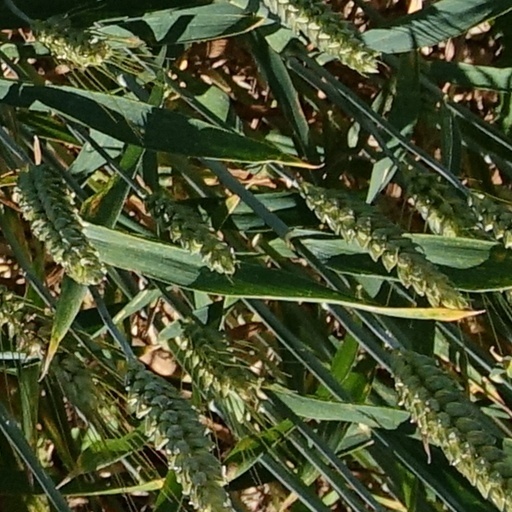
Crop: wheat